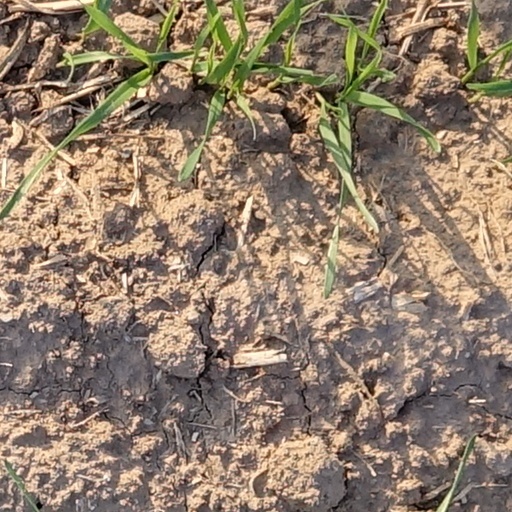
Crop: wheat